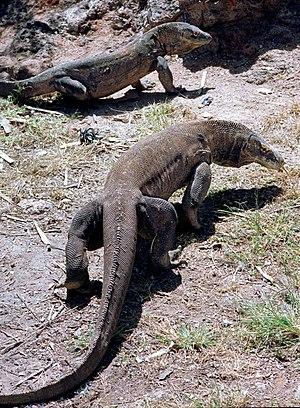
Le Dragon de Komodo ou Varan de Komodo est une espèce de varan qui se rencontre dans les îles de Komodo, Rinca, Florès, Gili Motang et Gili Dasami en Indonésie centrale. Membre de la famille des varanidés, c'est la plus grande espèce vivante de lézard, avec une longueur moyenne de 2 à 3 mètres et une masse d'environ 70 kg. Sa taille inhabituelle est parfois attribuée au gigantisme insulaire car il n'existe pas, dans son habitat naturel, d'autres animaux carnivores pouvant occuper ou partager sa niche écologique, ainsi qu'à ses faibles besoins en énergie. Il est possible que cet animal soit au contraire une forme naine du Mégalania, un varan géant de 8 mètres de long ayant vécu en Australie au moins jusqu'à l'arrivée des premiers aborigènes. En raison de leur taille, ces varans, avec l'aide de bactéries symbiotiques, dominent les écosystèmes dans lesquels ils vivent. Bien que les dragons de Komodo mangent surtout des charognes, ils se nourrissent également d'animaux qu'ils chassent.